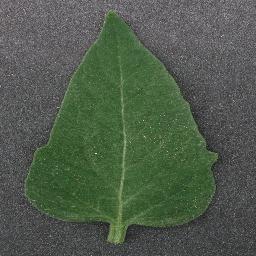
Label: Tomato___healthy